Chicago Fire Department

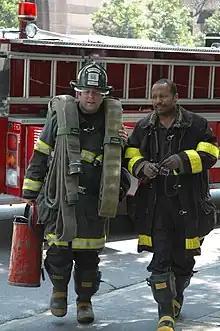
Chicago firefighters responding to a call on Michigan Ave. wearing pre-2006 turnout gear.

There are four Bureaus within the Chicago Fire Department: Bureau of Operations, Bureau of Administrative Services, Bureau of Logistics and Bureau of Fire Prevention. Each of the four Bureaus are commanded by a Deputy Fire Commissioner, who then reports to the 1st Deputy Fire Commissioner, who in turn reports to the Fire Commissioner.